Treak Cliff Cavern

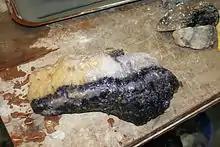
An excavated piece of Blue John

At Treak Cliff and nearby Blue John Cavern, the fluorspar is uniquely banded, ranging from blue-black to white. The exact cause of the coloration is disputed, but it seems that the formation of Blue John requires a rare combination of porous limestone containing a little hydrocarbon, small traces of radioactive elements, an impervious layer to prevent the mineral fluids and hydrocarbons from escaping, a high concentration of fluorine ions, and variations in conditions during the crystallization process to form the banded colours. The rarity of this combination of conditions explains the scarcity of Blue John.